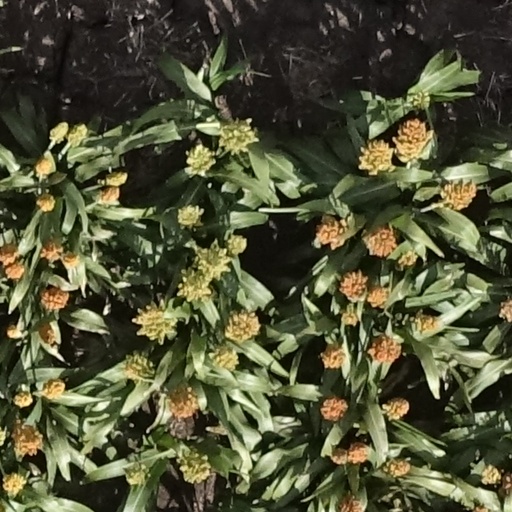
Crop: sorghum